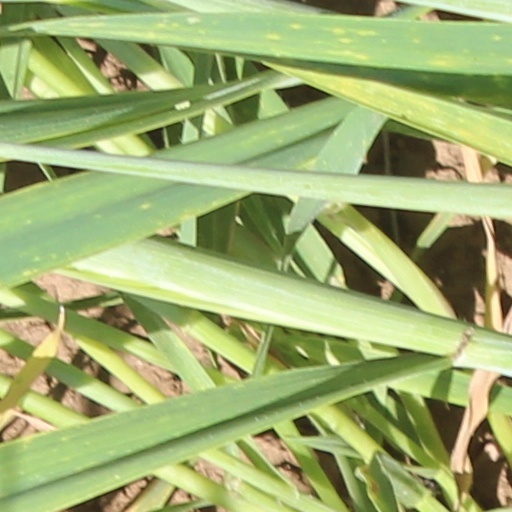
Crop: wheat